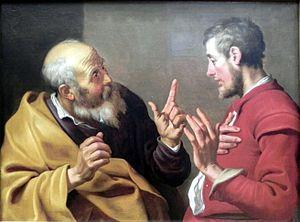
Lambert Jacobsz est un peintre et prêcheur néerlandais du siècle d'or. Il est connu pour ses peintures de portraits et de personnages bibliques.